Kangaroo industry

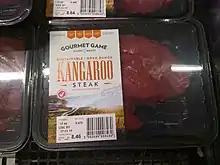
Kangaroo steaks at a supermarket

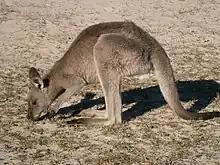
Eastern grey kangaroo: overgrazing can endanger the soil quality and the habitat of other animals

Australia commercially produced kangaroo meat since 1959. Annually about 3 percent of Australia’s 50 million kangaroos are utilized for their meat, which is served in many Australian restaurants and sold in some supermarkets. It is also exported to over 60 countries overseas. Various pet food companies offer animal feed based on kangaroo or including kangaroo.